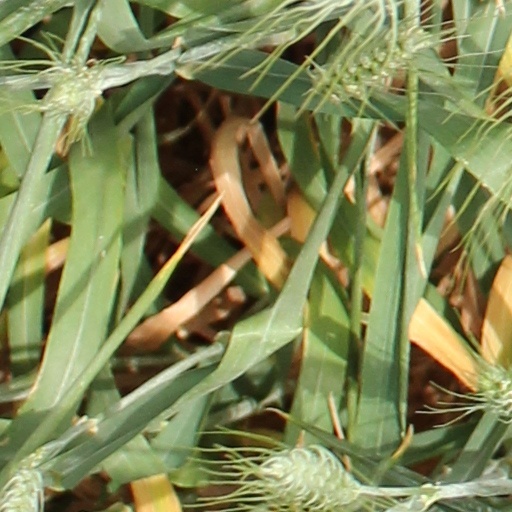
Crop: wheat